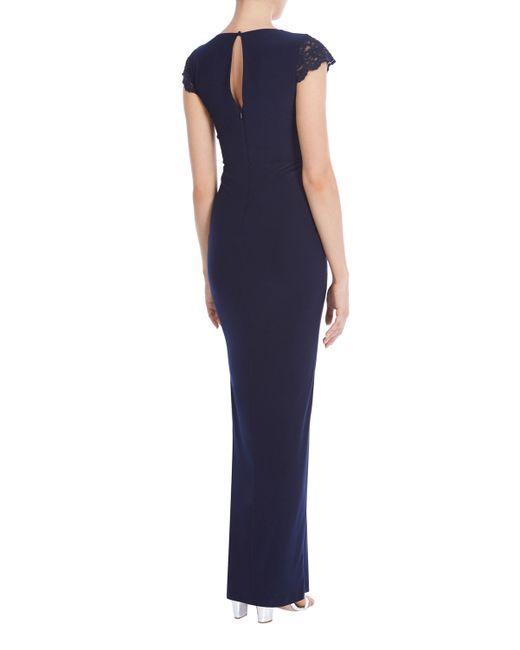
Marineblaues Kleid für den formellen Gebrauch